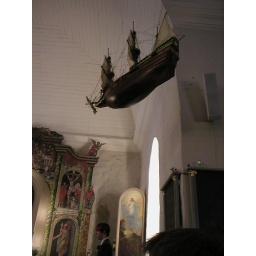
Votive ship in Kaarlelan church